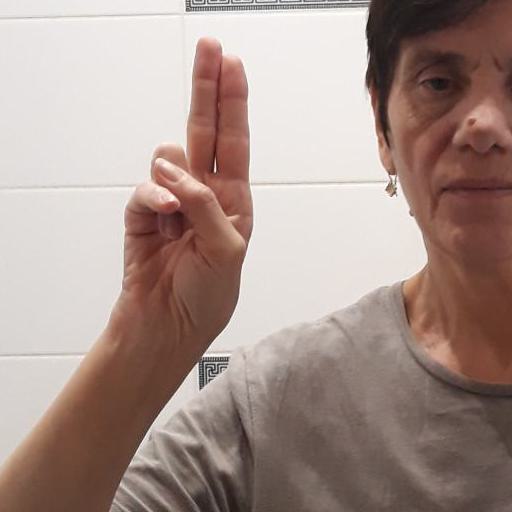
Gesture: two_up